Hahaha

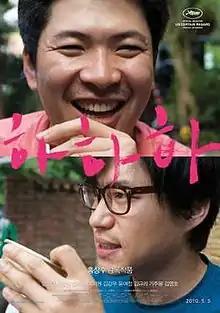
Theatrical poster

Hahaha is a 2010 South Korean comedy-drama film written and directed by Hong Sang-soo. It was entered into the 2010 Cannes Film Festival where it won the Prix Un Certain Regard.